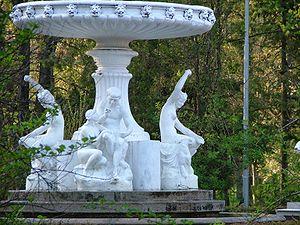
Parcul Central Simion Bărnuțiu est l'un des principaux espaces verts de Cluj-Napoca.